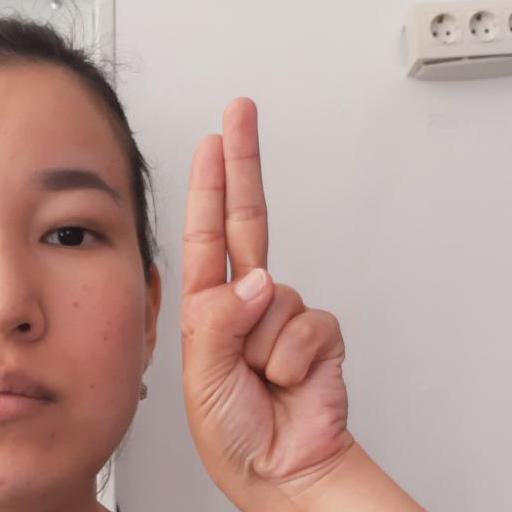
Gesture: two_up